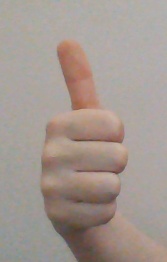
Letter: aleff